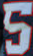
Number: 5